Khao poon
Also known as:
fr - French: Khao poon
id - Indonesian: Khao poon
ko - Korean: 카우 뿐
lo - Lao: ເຂົ້າປຸ້ນ
vi - Vietnamese: Khao poon
Category: noodle (rice noodle, noodle soup)
Cuisine: Lao
Associated cuisines: Lao, Malaysian, Thai, Indonesian, Singaporean, American, Cambodian
Area: Laos
Countries: Laos, Malaysia, Thailand, Indonesia, Singapore, Cambodia
Region: South Eastern Asia

The dish is a rice vermicelli soup that is often made with pounded chicken, fish, or pork in coconut milk broth (or without coconut milk) and seasoned with common ingredients such as fish sauce, padaek, lime leaves, galangal, garlic, shallots, chillies, and fish mint.

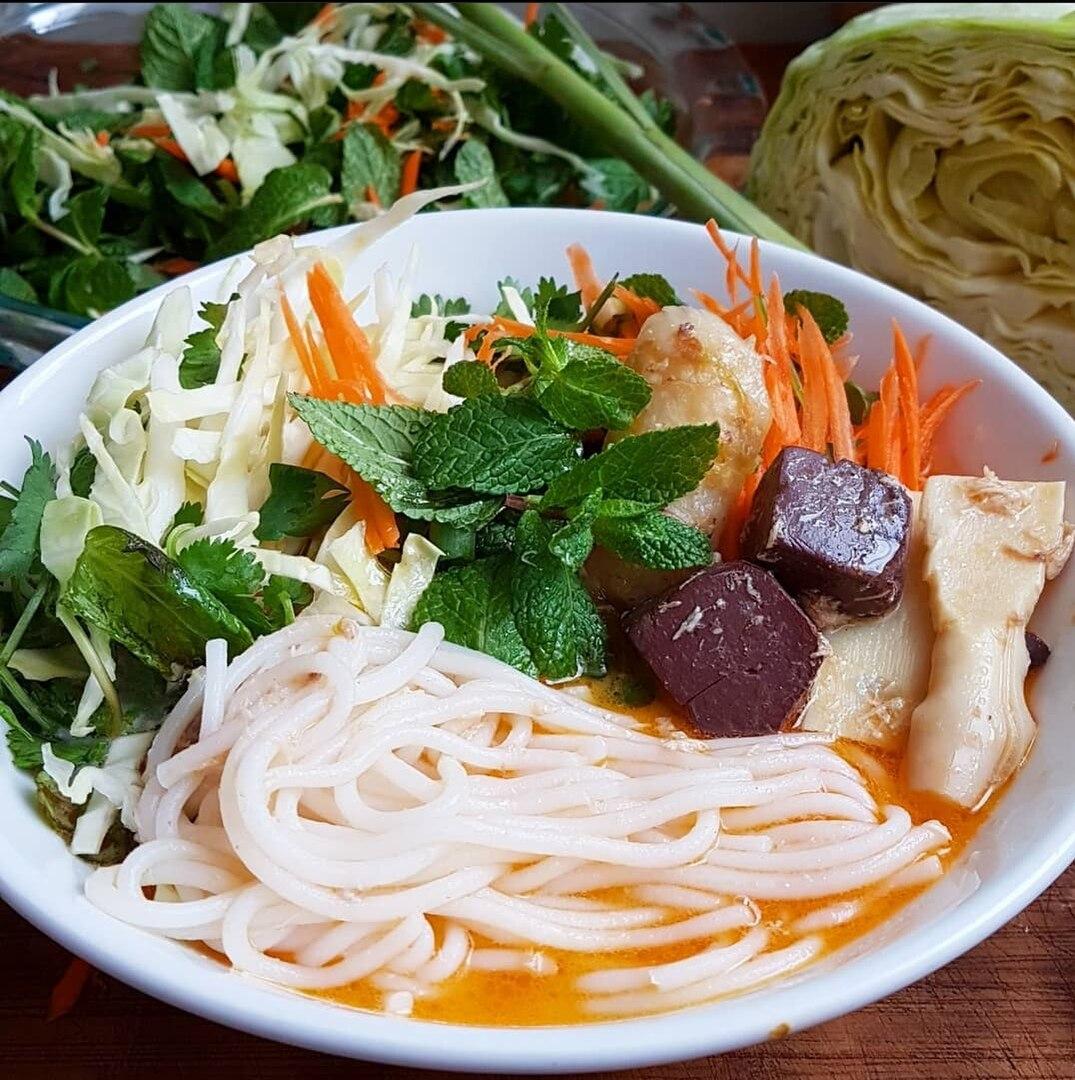